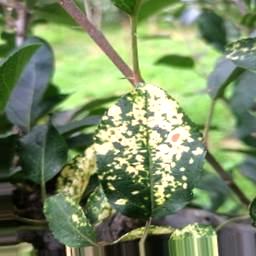
Label: Apple_Mosaic